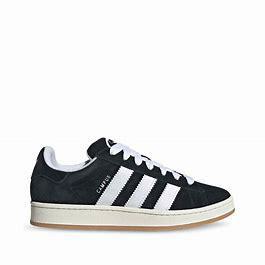
Brand: Adidas
Model: Campus 00S